Arequipa Pottery

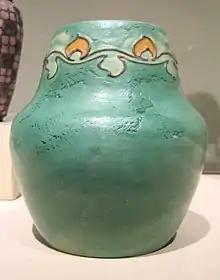
An Arequipa vase on display at LACMA. It has slip-trailed decoration featuring an ivy leaf design.

In 1909 Henry Bothin, a philanthropist and business magnate who obtained is wealth through real estate, learned about Brown's desire to establish an affordable sanatorium and contacted him about building a clinic on some land he owned in Fairfax, California. In 1905 Bothin donated land in Fairfax to the Telegraph Hill Neighborhood House, a community center and clinic located in San Francisco. The property in Fairfax, called Hill Farm, provided a place where mothers and children convalesce from their ill health. Bothin offered a piece of land to Brown which was located below Hill Farm. It is of interest to note that this land was once owned by Phoebe Hearst. Brown accepted the offer from Bothin, and construction for the sanatorium began in April 1911 and officially opened on September 9, 1911. The official name of this institution was Arequipa Sanatorium and it was designed by well-known San Francisco architect John Bakewell. The name "Arequipa" - based on the name of the homonym city of Arequipa in Peru - is from a Peruvian aboriginal language which would allegedly mean "Place of rest", though this interpretation was actually based on some popular etymology.